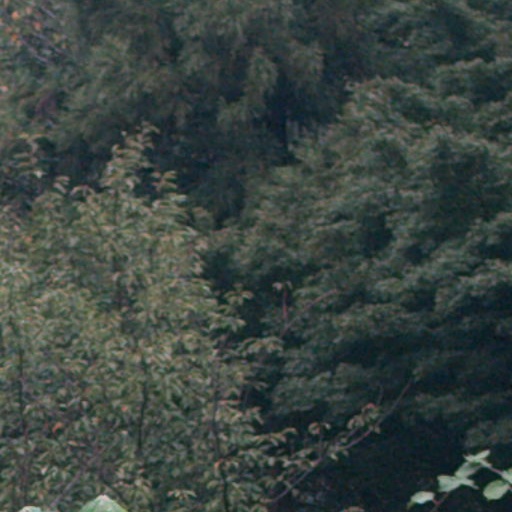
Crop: cassava